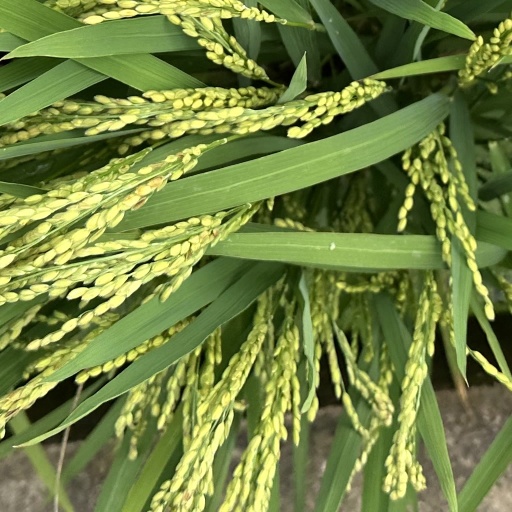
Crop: rice